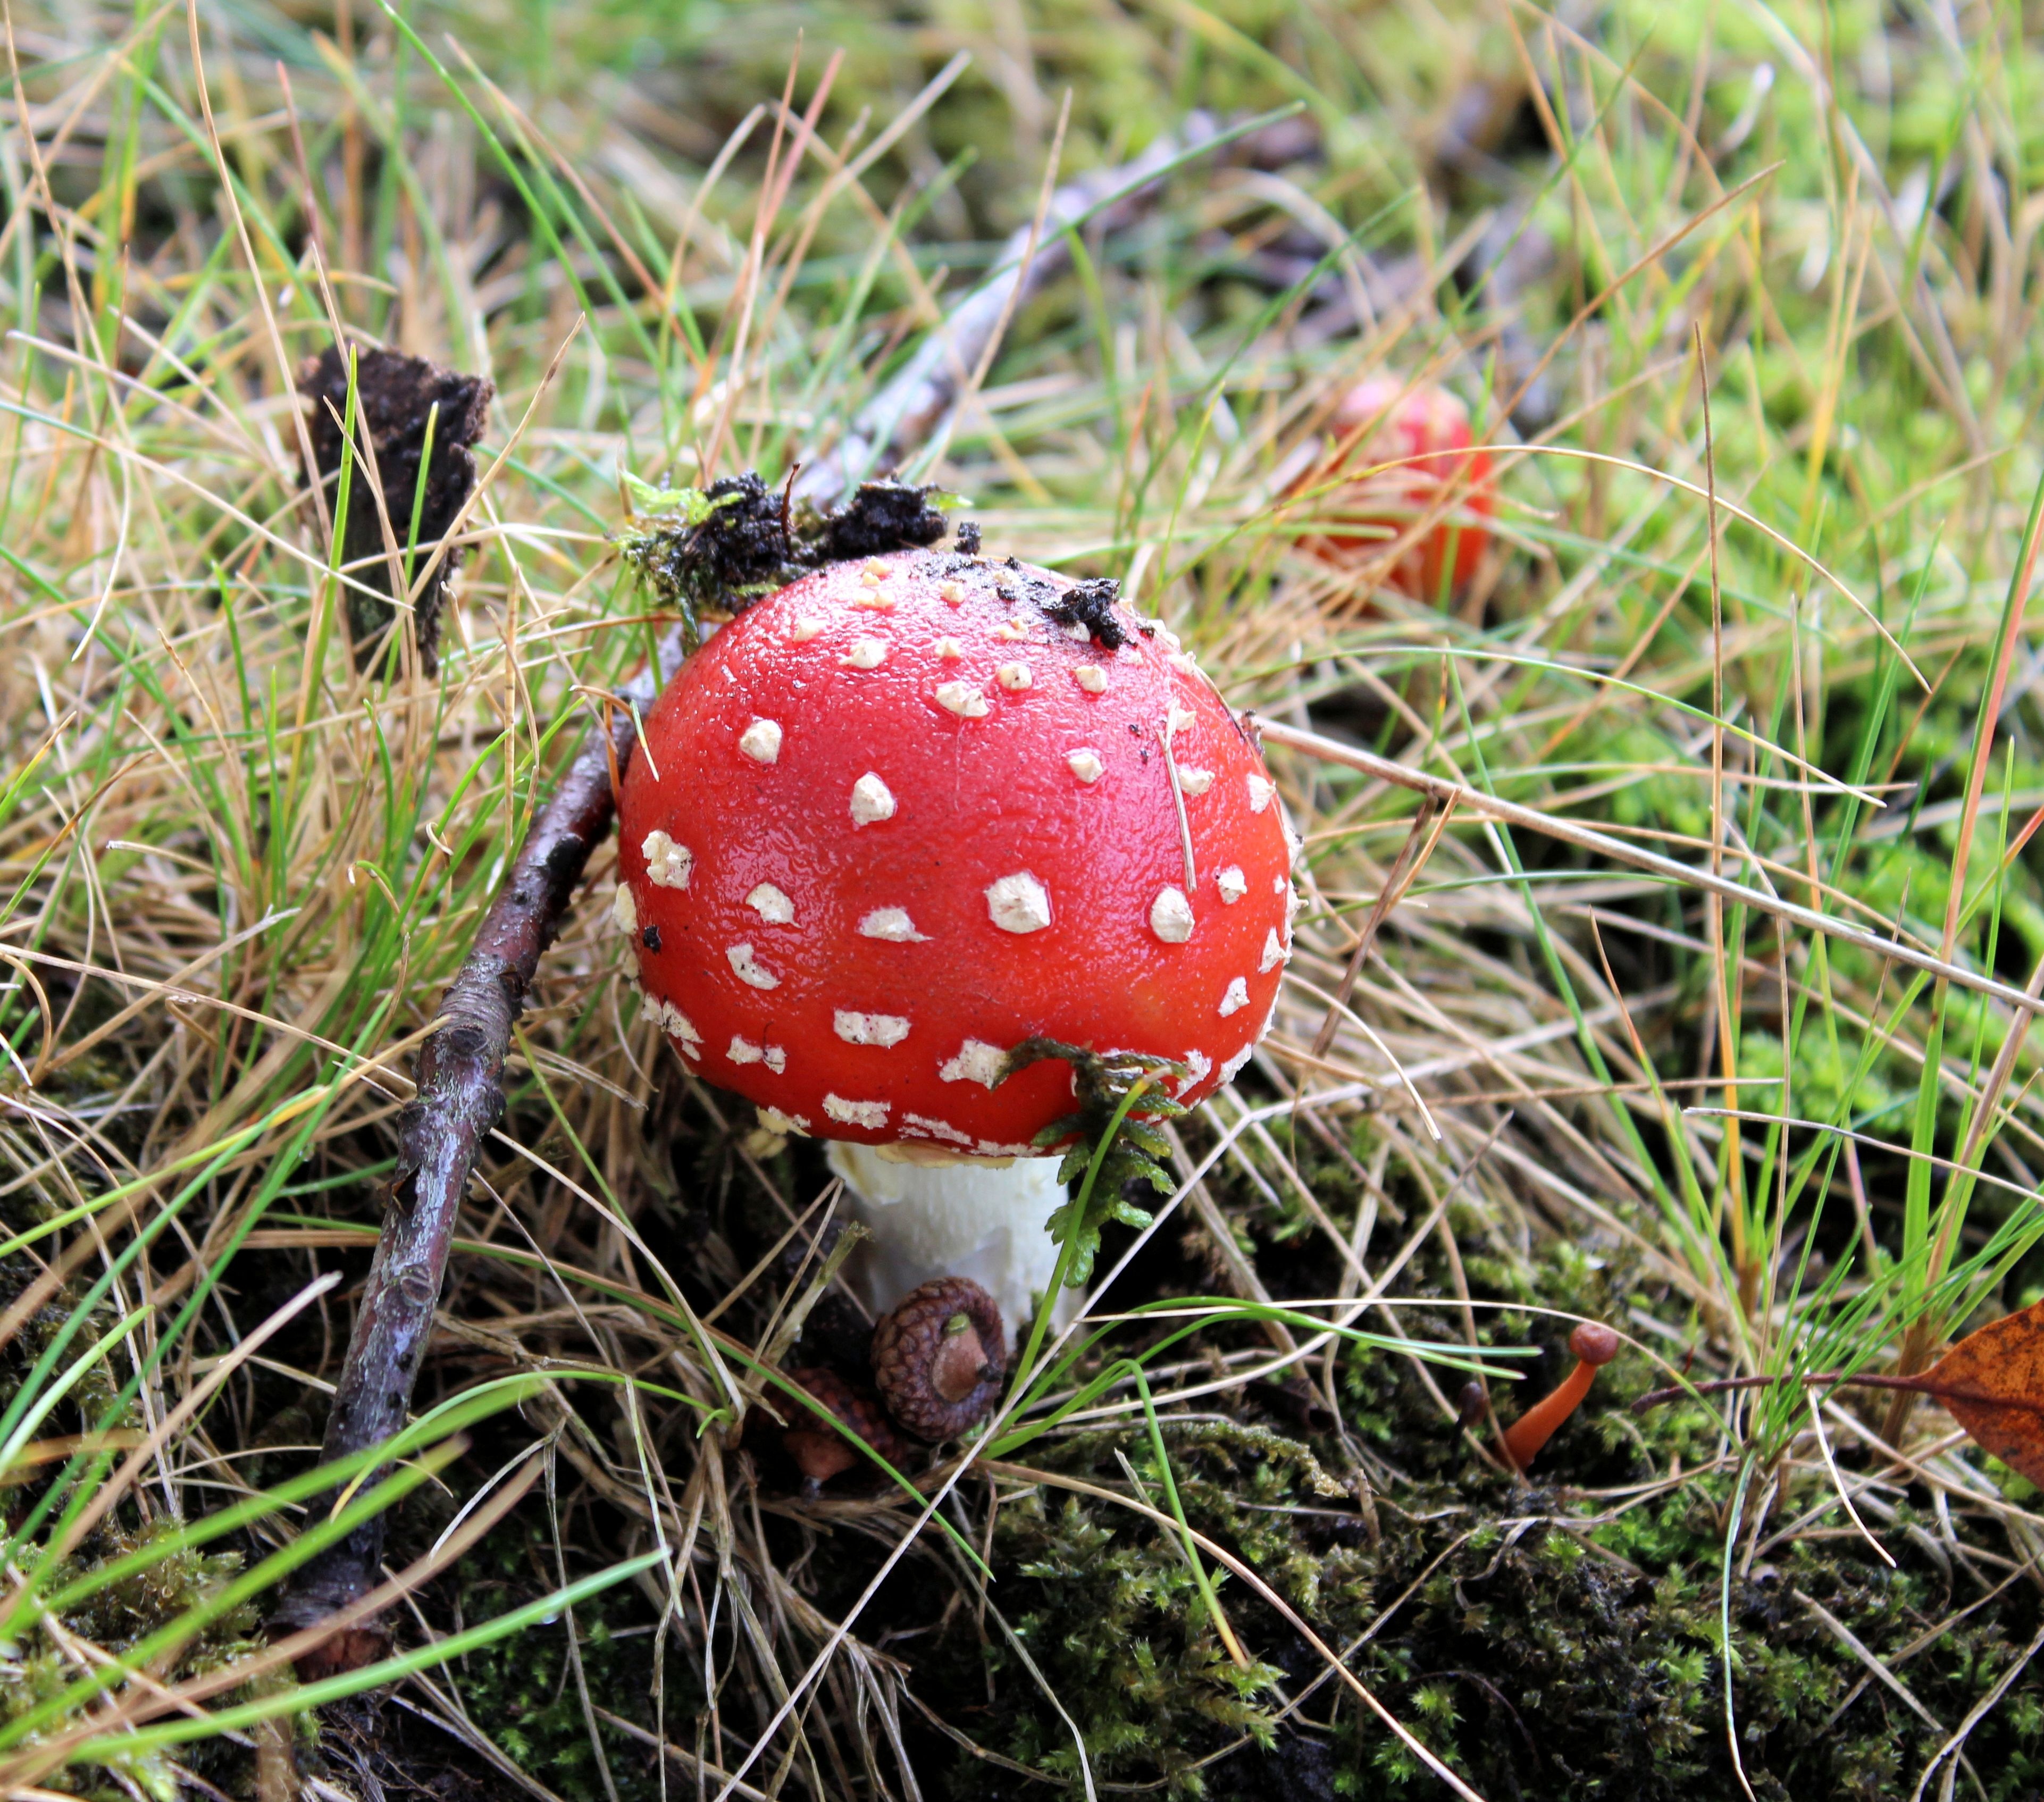
nature, forest, grass, autumn, botany, mushroom, flora, fauna, fungus, little, woodland, agaric, bolete, macro photography, red with white dots, edible mushroom, penny bun